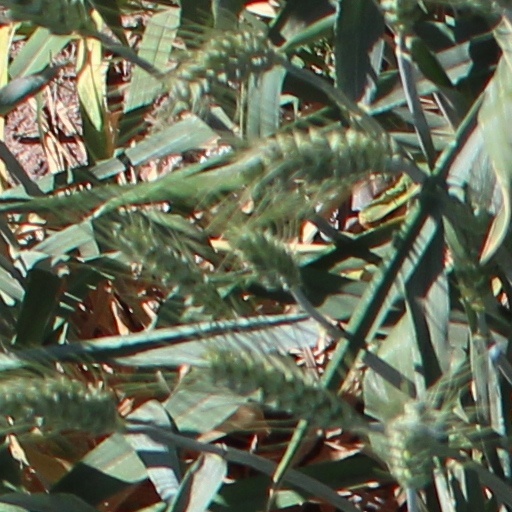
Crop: wheat